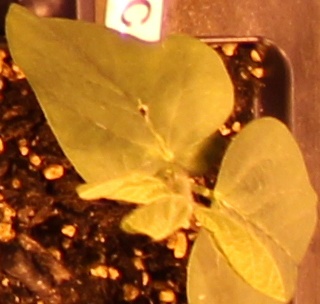
Label: Soybean